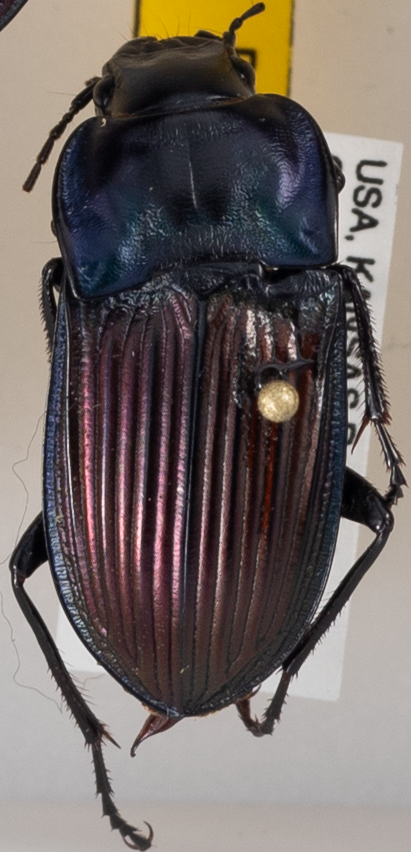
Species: Dicaelus purpuratus
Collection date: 2015-09-08
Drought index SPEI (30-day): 0.206
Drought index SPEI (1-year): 0.922
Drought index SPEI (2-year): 0.072